Technical support scam

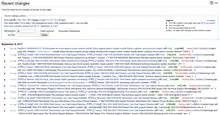
A Recent Changes page from a MediaWiki site affected by technical support scammers promoting fake "help lines".

Technical support scams can begin in a variety of ways. Some variants of the scam are initiated using pop-up advertising on infected websites or via cybersquatting of major websites. The victim is shown pop-ups which resemble legitimate error messages such as a Blue Screen of Death and freeze the victim's web browser. The pop-up instructs the victim to call the scammers via a phone number to "fix the error". Technical support scams can also be initiated via cold calls. These are usually robocalls which claim to be associated with a legitimate third party such as Apple Inc. Technical support scams can also attract victims by purchasing keyword advertising on major search engines for phrases such as "Microsoft support". Victims who click on these adverts are taken to web pages containing the scammer's phone numbers. In some cases, mass emailing is used. The email tends to state that a certain product has been purchased using their Amazon account and contact a certain telephone number if this is an error.